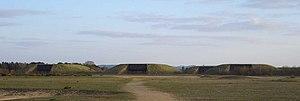
La Royal Air Force Greenham Common ou RAF Greenham Common est une ancienne base aérienne de la Royal Air Force dans le Berkshire, en Angleterre. L'aérodrome était au sud-est de Newbury, Berkshire, à environ 55 milles à l'Ouest de Londres.